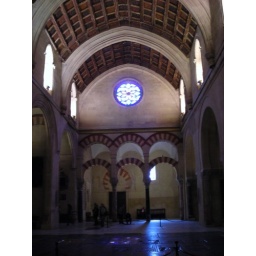
A stained glass window overlooking arches in the Cathedral of Cordoba.